Bitch I'm Madonna

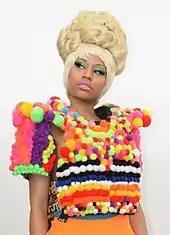
Nicki Minaj's ("pictured") verse was praised by most critics.

Dan Weiss from "Spin" observed that the "most surprising thing about a song that's actually called 'Bitch, I'm Madonna' is that it doesn't have any surprises". In contrast, Andrew Unterberger of the same publication enjoyed the track, claiming that "it might not be your favorite Madonna, but it's unquestionably her, and it's far more compelling than the anonymous EDM enthusiast she played on "MDNA" (2012)". Unterberger also praised the addition of PC Music "ping-ponging oddball freneticism" and "Diplo's block-dropping beats". Caryn Ganz of "Rolling Stone" was also positive, calling it "frenetic", and praised Minaj's verse for being "pure fire", while Anna Zelaski of "The A.V. Club" appreciated the song for being "the right kind of [track] ... that's mindless fun and impossible to take seriously". In the same vein, Andy Gill of "The Independent" called it "amusingly abrasive" and praised Minaj for "repris[ing] her role as Madge's rapping henchgirl".